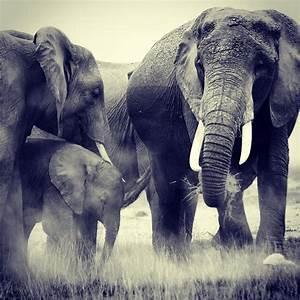
elephant